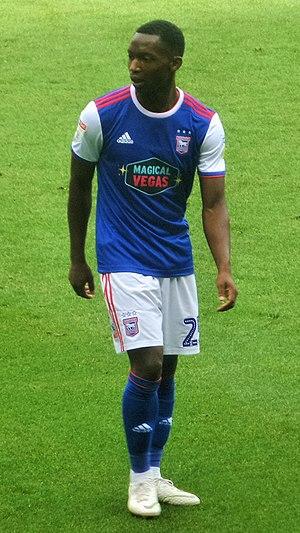
Adetayo Oluwatosin Olusegun A. "Tayo" Edun, né le 14 mai 1998 à Islington, est un footballeur anglais qui évolue au poste de milieu de terrain à Lincoln City.